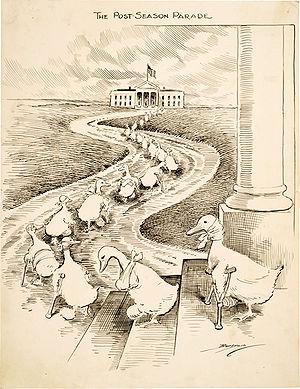
Un lame duck désigne, dans le monde politique anglo-saxon, un élu dont le mandat arrive à terme, et plus particulièrement un élu toujours en poste, alors que son successeur est déjà élu mais n'occupe pas encore le poste.